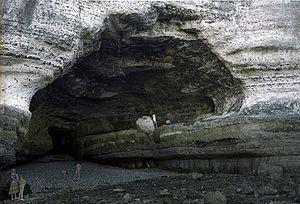
photo prise par Samy (fr:User:cslevine) en Juillet 1981, au Canon A1. la grotte du Trou à l'homme doit son nom à un événement passé ou une légende
Étretat est une commune française située dans le département de la Seine-Maritime en région Normandie.